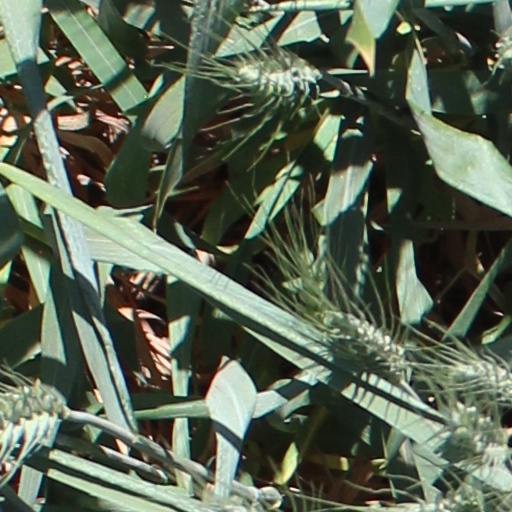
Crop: wheat